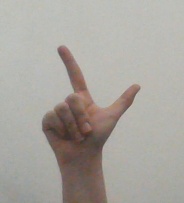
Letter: laam